Toole's Theatre

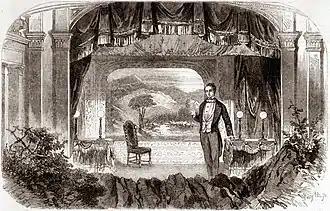
W. S. Woodin in his "Olio of Oddities", 1856

The premises were acquired by the entertainer William S. Woodin, who converted them, reopening as the Polygraphic Hall on 12 May 1855. Woodin gave one-man comic shows, beginning with "The Olio of Oddities". He remained in possession of the hall for more than ten years, giving performances there between his provincial tours. When he was not in residence the hall was used for other one-man shows, lectures, amateur dramatic productions, and minstrel shows.